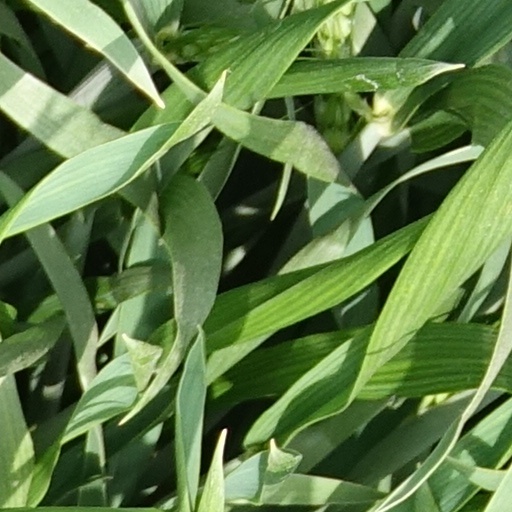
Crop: wheat